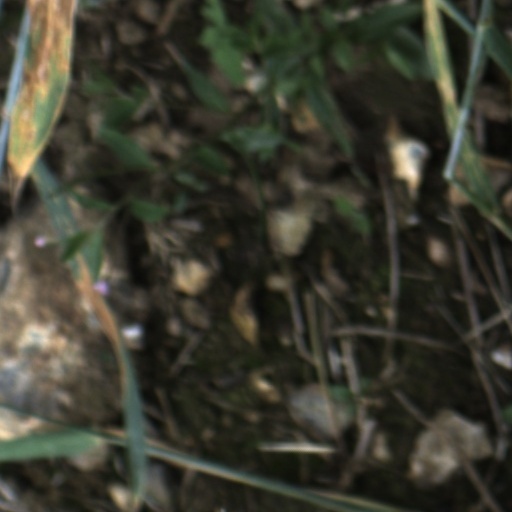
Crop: wheat